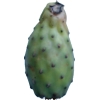
Label: cactus_fruit_green